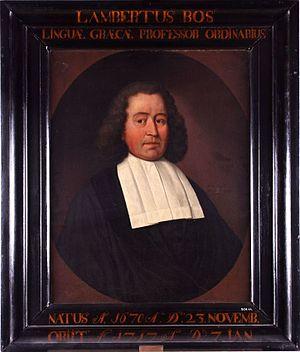
Lambert Bos, né le 23 octobre 1670 à Workum et mort le 6 janvier 1717 à Franeker, est un philologue hollandais.